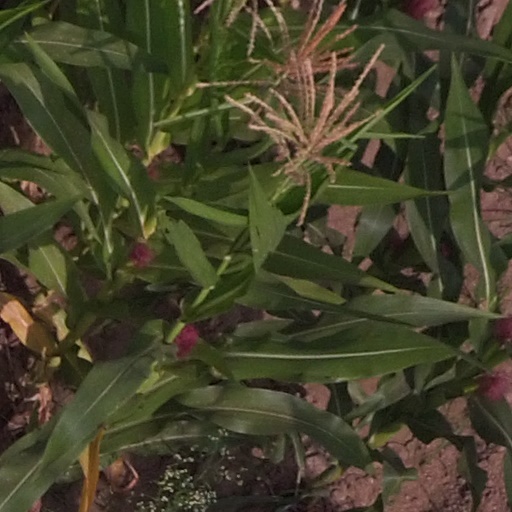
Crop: maize; corn